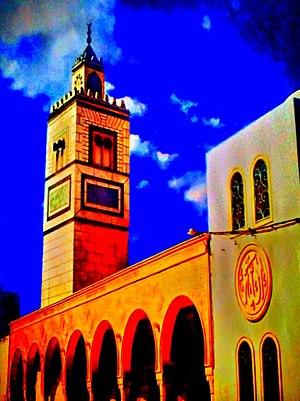
Béni Khalled, Tunisie بني خلاد, تونس
Béni Khalled est une ville tunisienne située à l'ouest du cap Bon, à proximité de Menzel Bouzelfa.